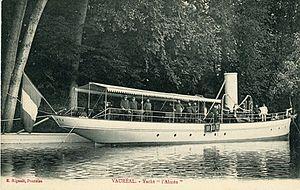
Le yacht de rivière ""Almée"", appartenant à Henri Menier, amarré à Vauréal"
L’Almée est un yacht construit en 1886 à Argenteuil. Après avoir eu différentes utilisations, il est maintenant utilisé comme boutique à Aix-les-Bains, sur les rives du Lac du Bourget.
Henri Émile Anatole Menier, né le 14 juillet 1853 à Paris et mort le 6 septembre 1913 à Vauréal, était un industriel et aventurier français, membre de la famille de chocolatiers Menier.